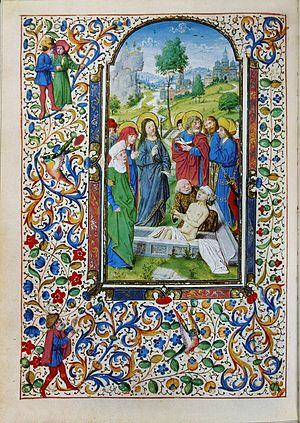
Lazare est un personnage de l'entourage de Jésus, apparaissant dans le Nouveau Testament, et ainsi devenu protagoniste de légendes orientales et occidentales du début de l'ère chrétienne. Il est essentiellement connu par un récit de l'Évangile selon Jean selon lequel Lazare, mort depuis quatre jours et mis dans un sépulcre, serait sorti vivant de la tombe sur l'ordre de Jésus.